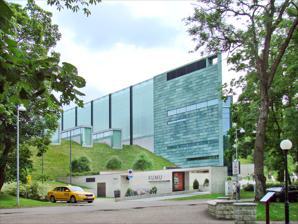
Building: Kumu (museum)
Country: Estonia
Year built: 2006
Art museum in Tallinn, Estonia Kumu Art Museum Kumu kunstimuuseum Entrance to the Kumu Art Museum Established 17 February 2006 ( 2006-02-17 ) Location Weizenbergi 34 / Valge 1, Tallinn , Estonia Coordinates 59°26′11″N 24°47′47″E / 59.43639°N 24.79639°E / 59.43639; 24.79639 Type Art museum Visitors 128,712 (2013) Director Kadi Polli Public transit access "Kumu", TLT 31, 67, 68; 39 Website https://kumu.ekm.ee/en/ The Kumu Art Museum ( Estonian : Kumu kunstimuuseum ) is an art museum in Tallinn , Estonia . It is one of the largest museums in Estonia and one of the largest art museums in Northern Europe . It is one of the five branches of the Art Museum of Estonia , housing its main offices. "Kumu" is a stylised portmanteau abbreviation of the Estonian words ku nsti mu useum ("museum of art"). Kumu presents both permanent collections and temporary exhibitions. The main collection covers Estonian art from the 18th century onwards, including works from the occupations' period (1940–1991) and showing both Socialist realism and what was then Nonconformist art . Temporary exhibitions include both foreign and Estonian modern and contemporary art . Kumu received the prestigious European Museum of the Year Award of 2008 from the European Museum Forum. The building Overhead view of museum The designer of the building is Pekka Vapaavuori , a Finnish architect who won the competition in 1994. Construction took place between 2003–2006. The museum is set into the limestone slope of Lasnamäe hill to harmonise, despite its size, with centuries-old Kadriorg Park . Layout Ground floor: Entrance from the Kadriorg Park side, auditorium and cafe. 1st floor: Entrance from the Lasnamägi car park side, terrace, information, cloakroom, toilets, large auditorium, library, bookstore and restaurant. Temporary exhibitions wing. 2nd floor: Classics of Estonian art from the 18th century until the end of the Second World War. 3rd floor: Estonian art from 1945 to 1991. 4th floor: Temporary contemporary art exhibitions, art after 1991. History of the museum The Art Museum of Estonia was founded on November 17, 1919, but it was not until 1921 that it got its first permanent building — Kadriorg Palace , built in the 18th century. In 1929 the palace was expropriated from the Art Museum in order to rebuild it as the residence of the head of state of Estonia. The Art Museum of Estonia was housed in several different temporary spaces until it moved back to the palace in 1946. When Estonia regained independence in 1991, Kadriorg Palace was closed for renovation, since it had fallen into almost complete disrepair during the Soviet occupation of Estonia (1944–1991). At the end of 1991, the parliament of the country decided to secure the construction of a new building for the Art Museum of Estonia in Kadriorg Park . Until the new building was finished, the Estonian Knighthood House at Toompea Hill in the old town of Tallinn served as the temporary main building of the Art Museum of Estonia. The exhibition there was opened on April 1, 1993. The Art Museum of Estonia permanently closed down the exhibitions in that building in October 2005. In the summer of 2000 the restored Kadriorg Palace was opened, but not as the main building of the Art Museum of Estonia, but as a branch. The Kadriorg Art Museum now exhibits the foreign art collection of the Art Museum of Estonia. Kumu includes exhibition halls, an auditorium that offers diverse possibilities, and an education centre for children and art lovers (see above). Kumu has a thorough collection of Estonian art, including paintings by Carl Timoleon von Neff , Oscar Hoffmann , Ants Laikmaa , Julia Hagen-Schwarz, Oskar Kallis , Konrad Mägi , Jaan Koort , Henn Roode, and Johannes Greenberg . The museum served as one of several locations for the fictional Oslo Freeport for the 2020 movie Tenet . From the collections View of Narva (1812), by Karl August Senff (1770–1838) Green Meadow in Kadriorg (ca. 1865), by Lorenz-Heinrich Petersen  (1805–1895) Seashore at Tiskre (1866), by Eugen Dücker (1841–1916) Farmers in a Barrelhouse , by Okcar Hoffmann (1851–1912) Eve after Falling into Sin (1883), by Johann Köler (1826–1899) Muhu Church (1893), by Paul Raud (1865–1930) Freight of Timber. Landscape with Lightning (ca. 1894), by Oskar Hoffmann (1851–1912) Old Man from Muhu (1898), by Paul Raud (1865–1930) A Landscape with a Fence (1906–1911), by Paul Raud (1865–1930) Landscape of Vilsandi (1913–1914), by Konrad Mägi (1878–1925) The Ship's Last Sigh (1899), by Amandus Adamson (1855–1929) Owl (1933), by Jaan Koort (1883–1935) Daily News (1936), by Hando Mugasto (1907–1937) Motif of Tartu (1937), by Villem Ormisson (1892–1941) See also Art Museum of Estonia (other branches of the museum) References